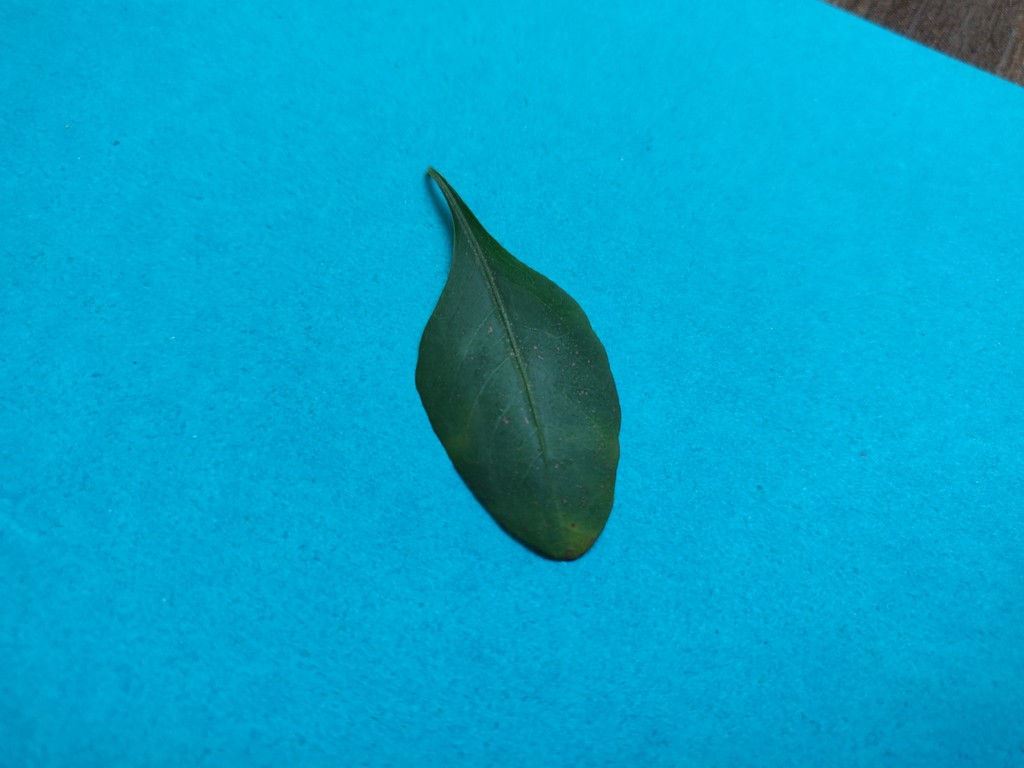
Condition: Unhealthy
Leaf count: single
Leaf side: front